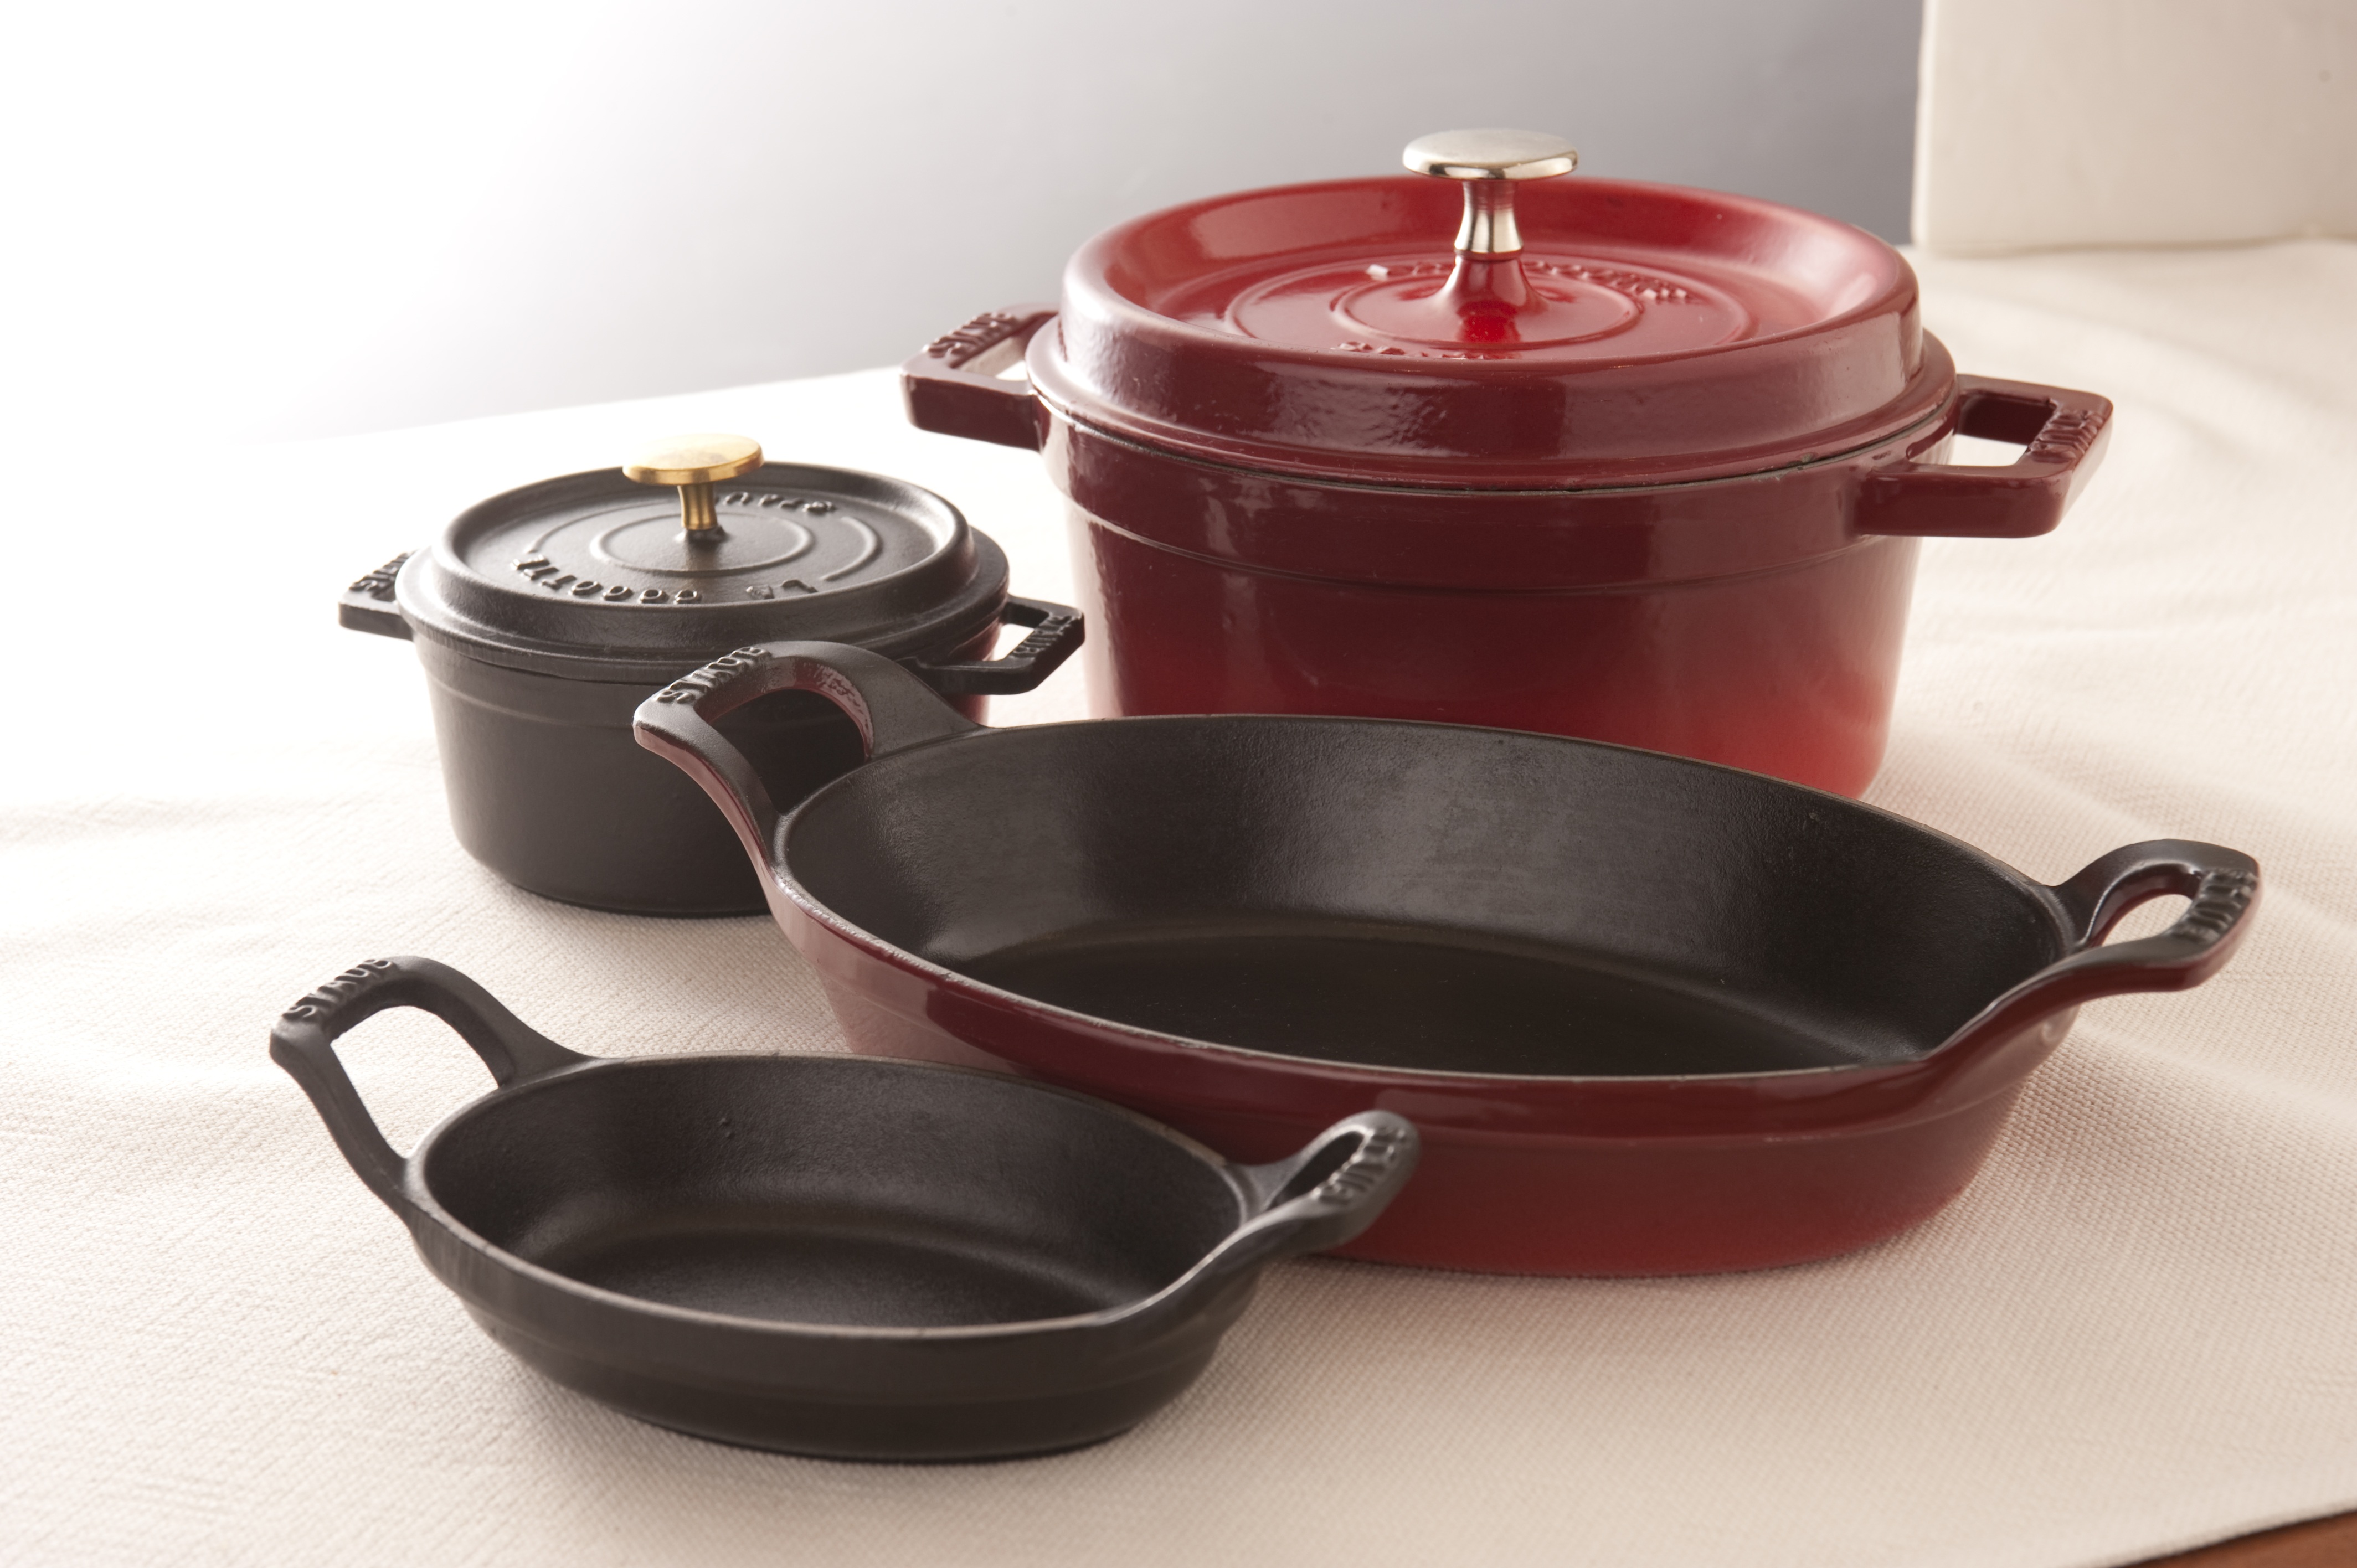
pot, dish, cooking, ceramic, kitchen, cuisine, frying pan, cookware and bakeware, cooking utensils